Graduate School of Asia-Pacific Studies

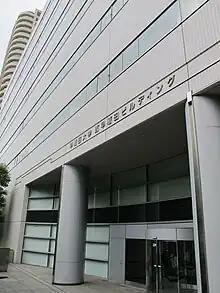
GSAPS building

The , or GSAPS, is an independent graduate school focusing on international relations and area studies of the Asia-Pacific region.